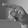
ASL letter: P